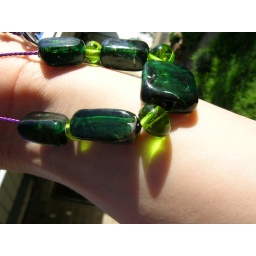
Handmade lampwork glass beads in shades of the forest with fine silver leaf inclusions on rich purple silk.